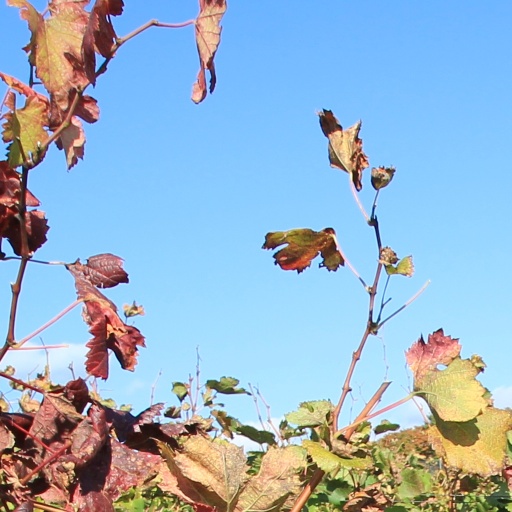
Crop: grape